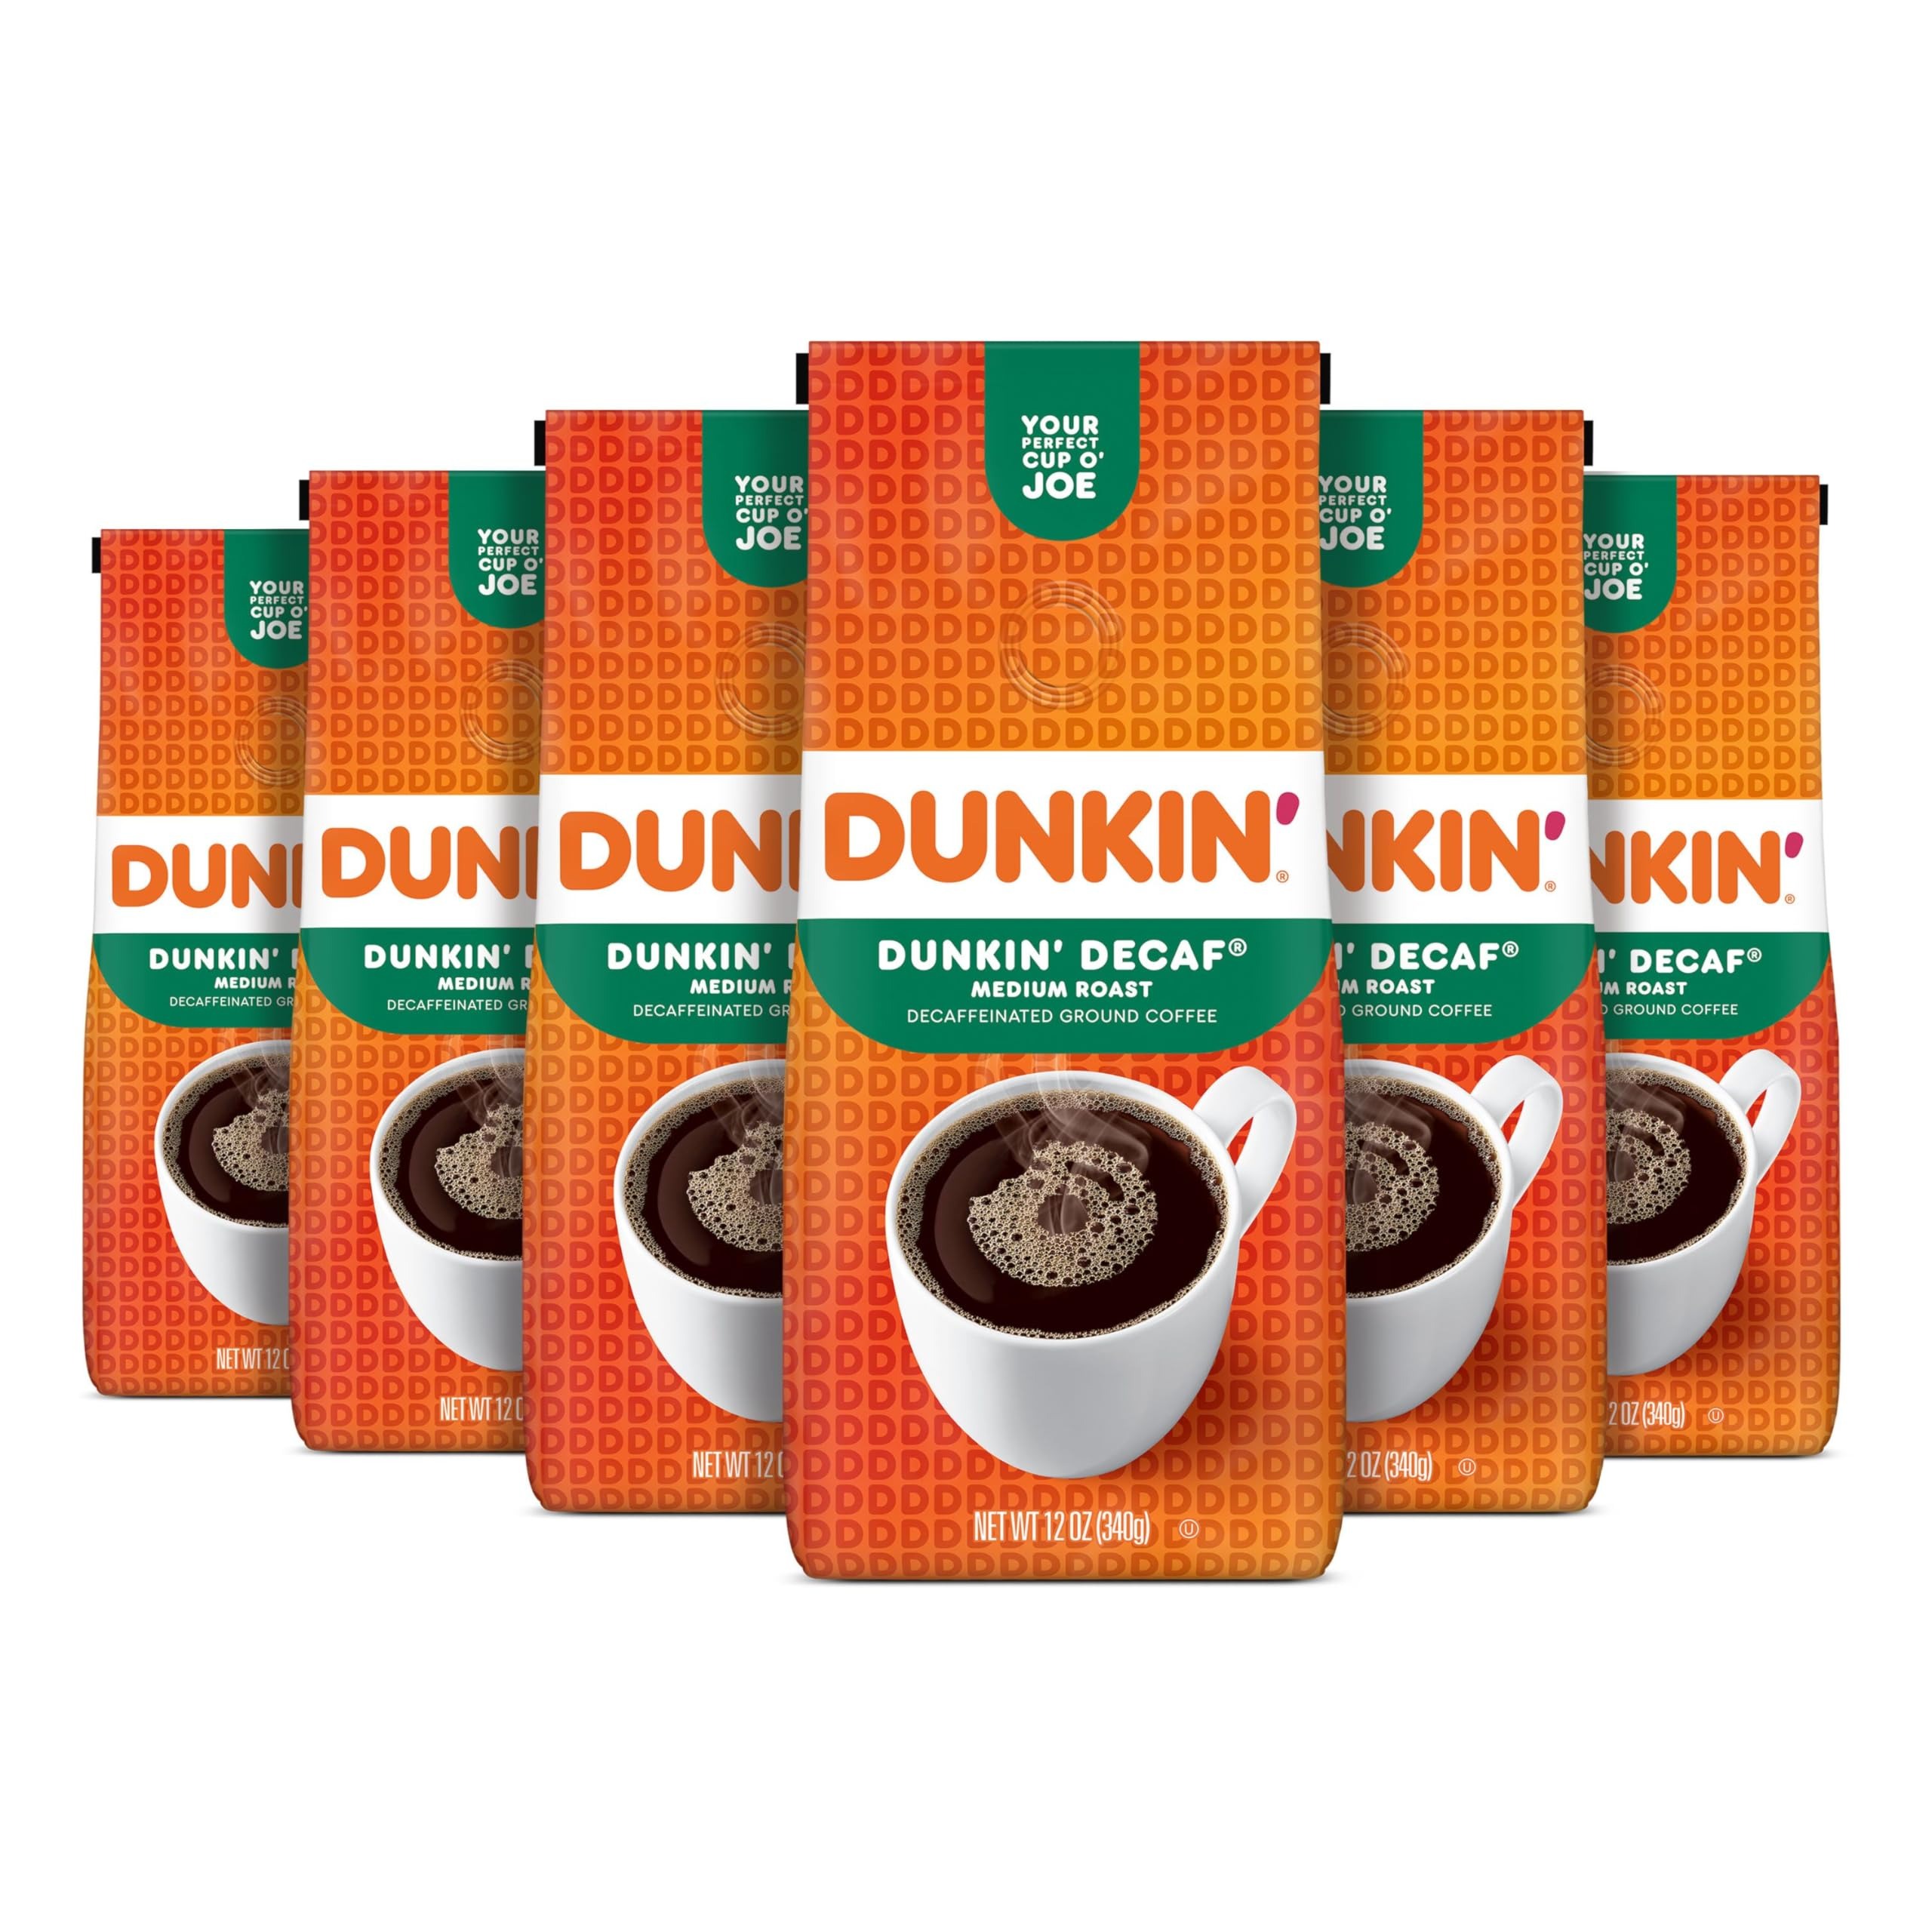
Item Name: Dunkin' Decaf Medium Roast Decaffeinated Ground Coffee, 30 Ounce (Pack of 4)
Bullet Point 1: Contains four (4) 30-ounce canisters of Dunkin' Original Blend Decaf Ground Coffee
Bullet Point 2: Enjoy the great taste of Dunkin' at home
Bullet Point 3: For a limited time, you may receive either bag while we update our packaging. Both contain the same great Dunkin' Coffee.
Bullet Point 4: Medium roast coffee, specially blended and roasted to deliver the same great taste as the brewed Dunkin' coffee available in Dunkin' shops
Bullet Point 5: Original Blend is the coffee that made Dunkin' famous, featuring a rich, smooth taste unmatched by others
Bullet Point 6: Pre-ground, ready to brew at home sweet home
Value: 120.0
Unit: Ounce

Price: 20.99